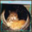
Label: cat